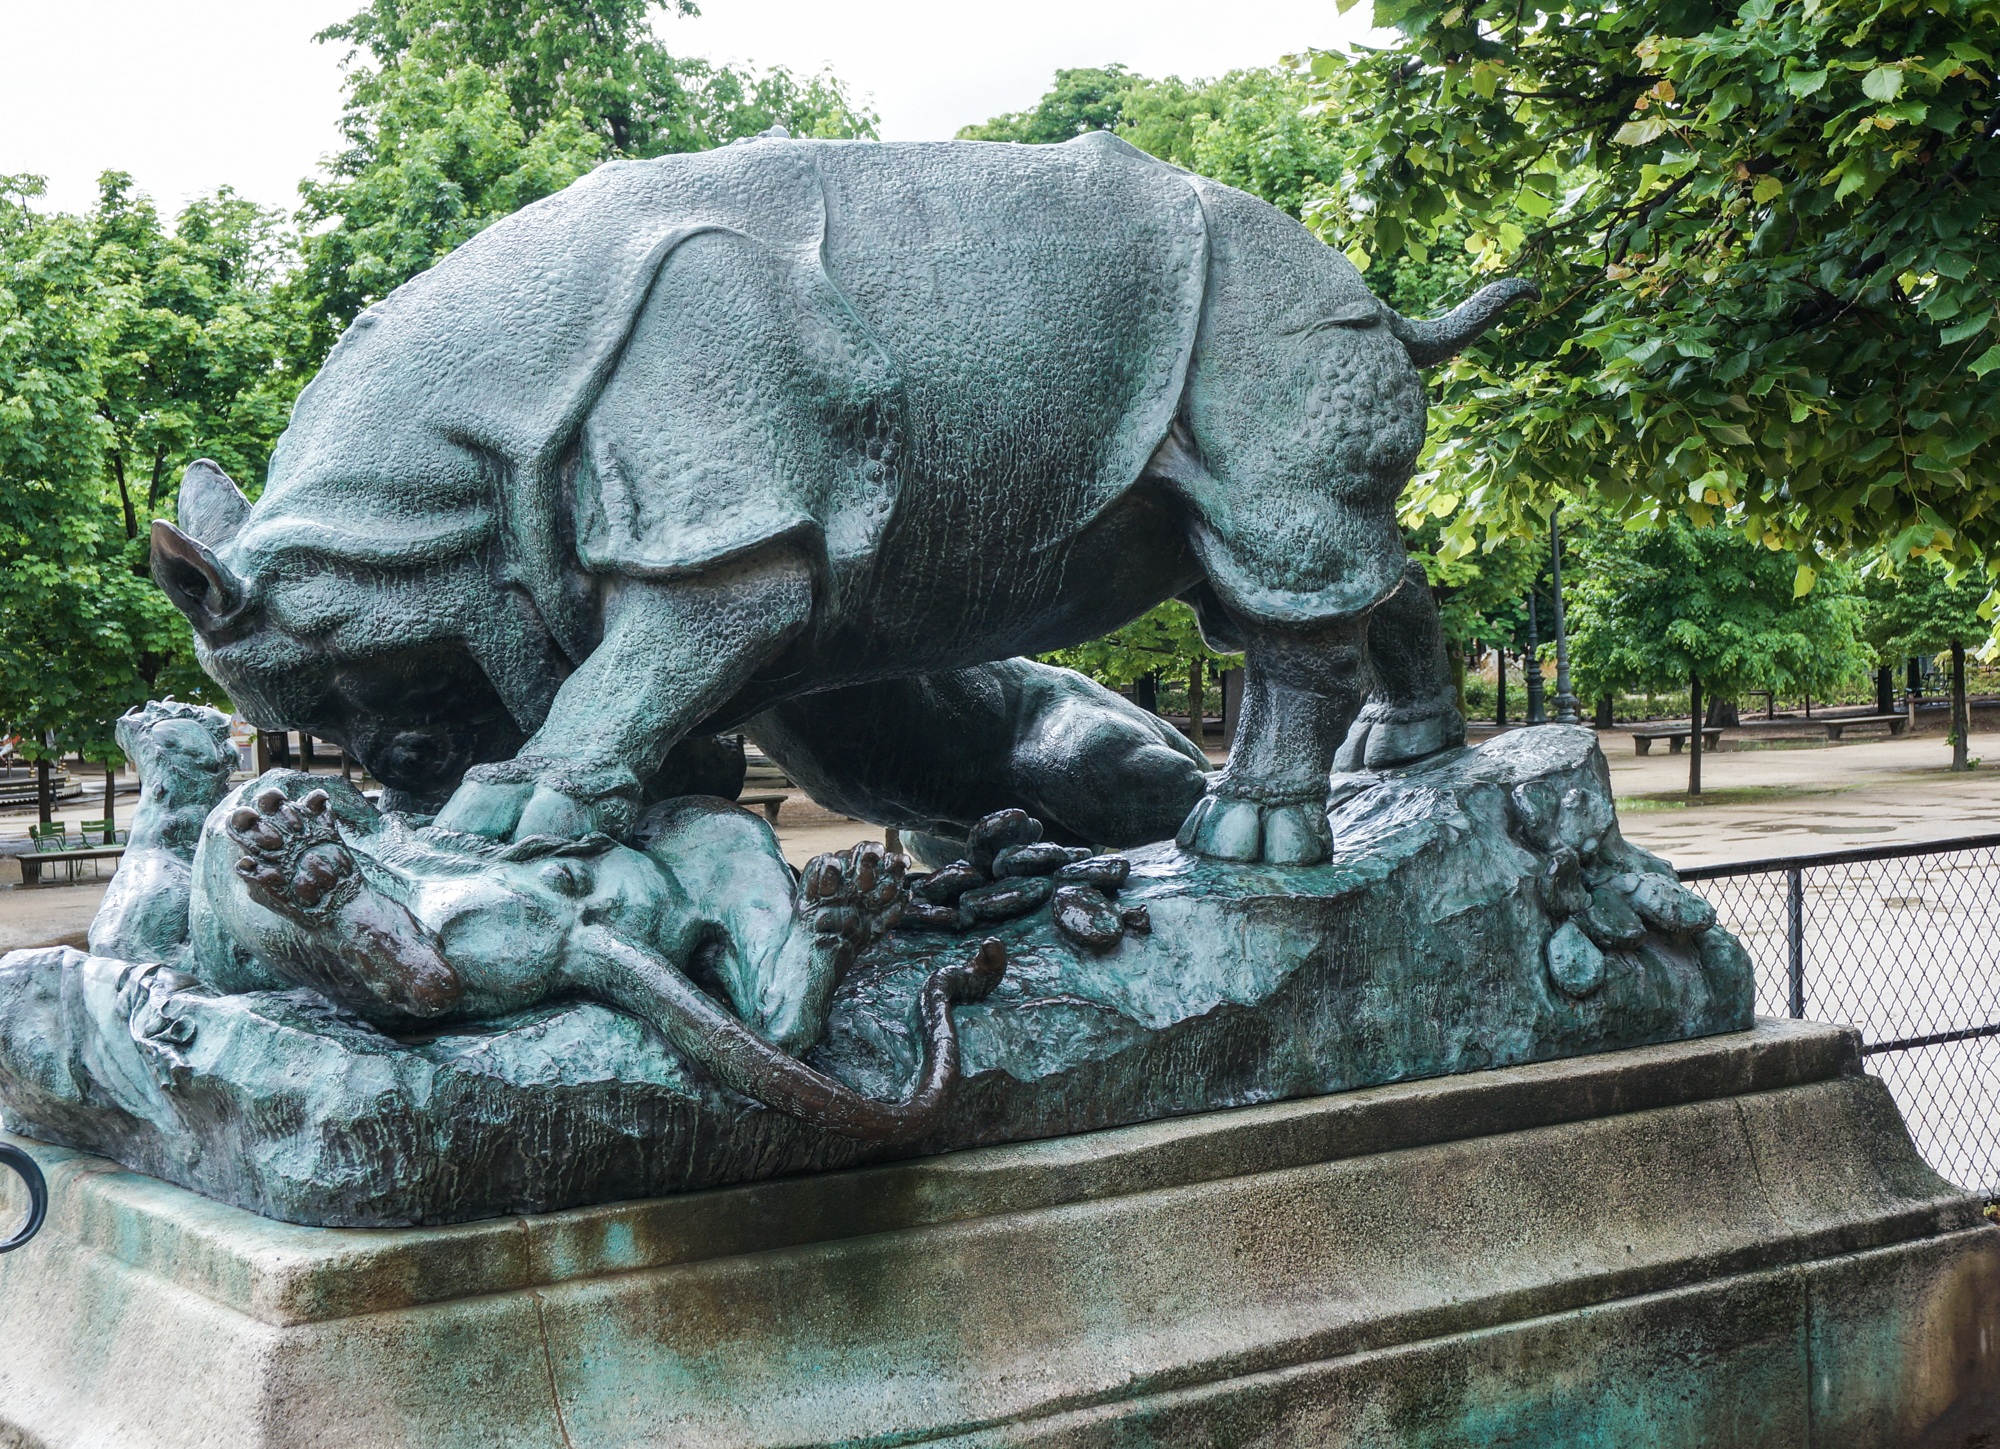
architecture, paris, monument, statue, park, metal, rhino, gargoyle, sculpture, memorial, art, water feature, stone carving, indian rhinoceros